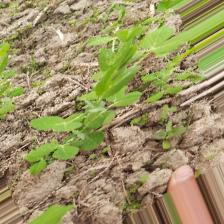
Label: Powdery Mildew